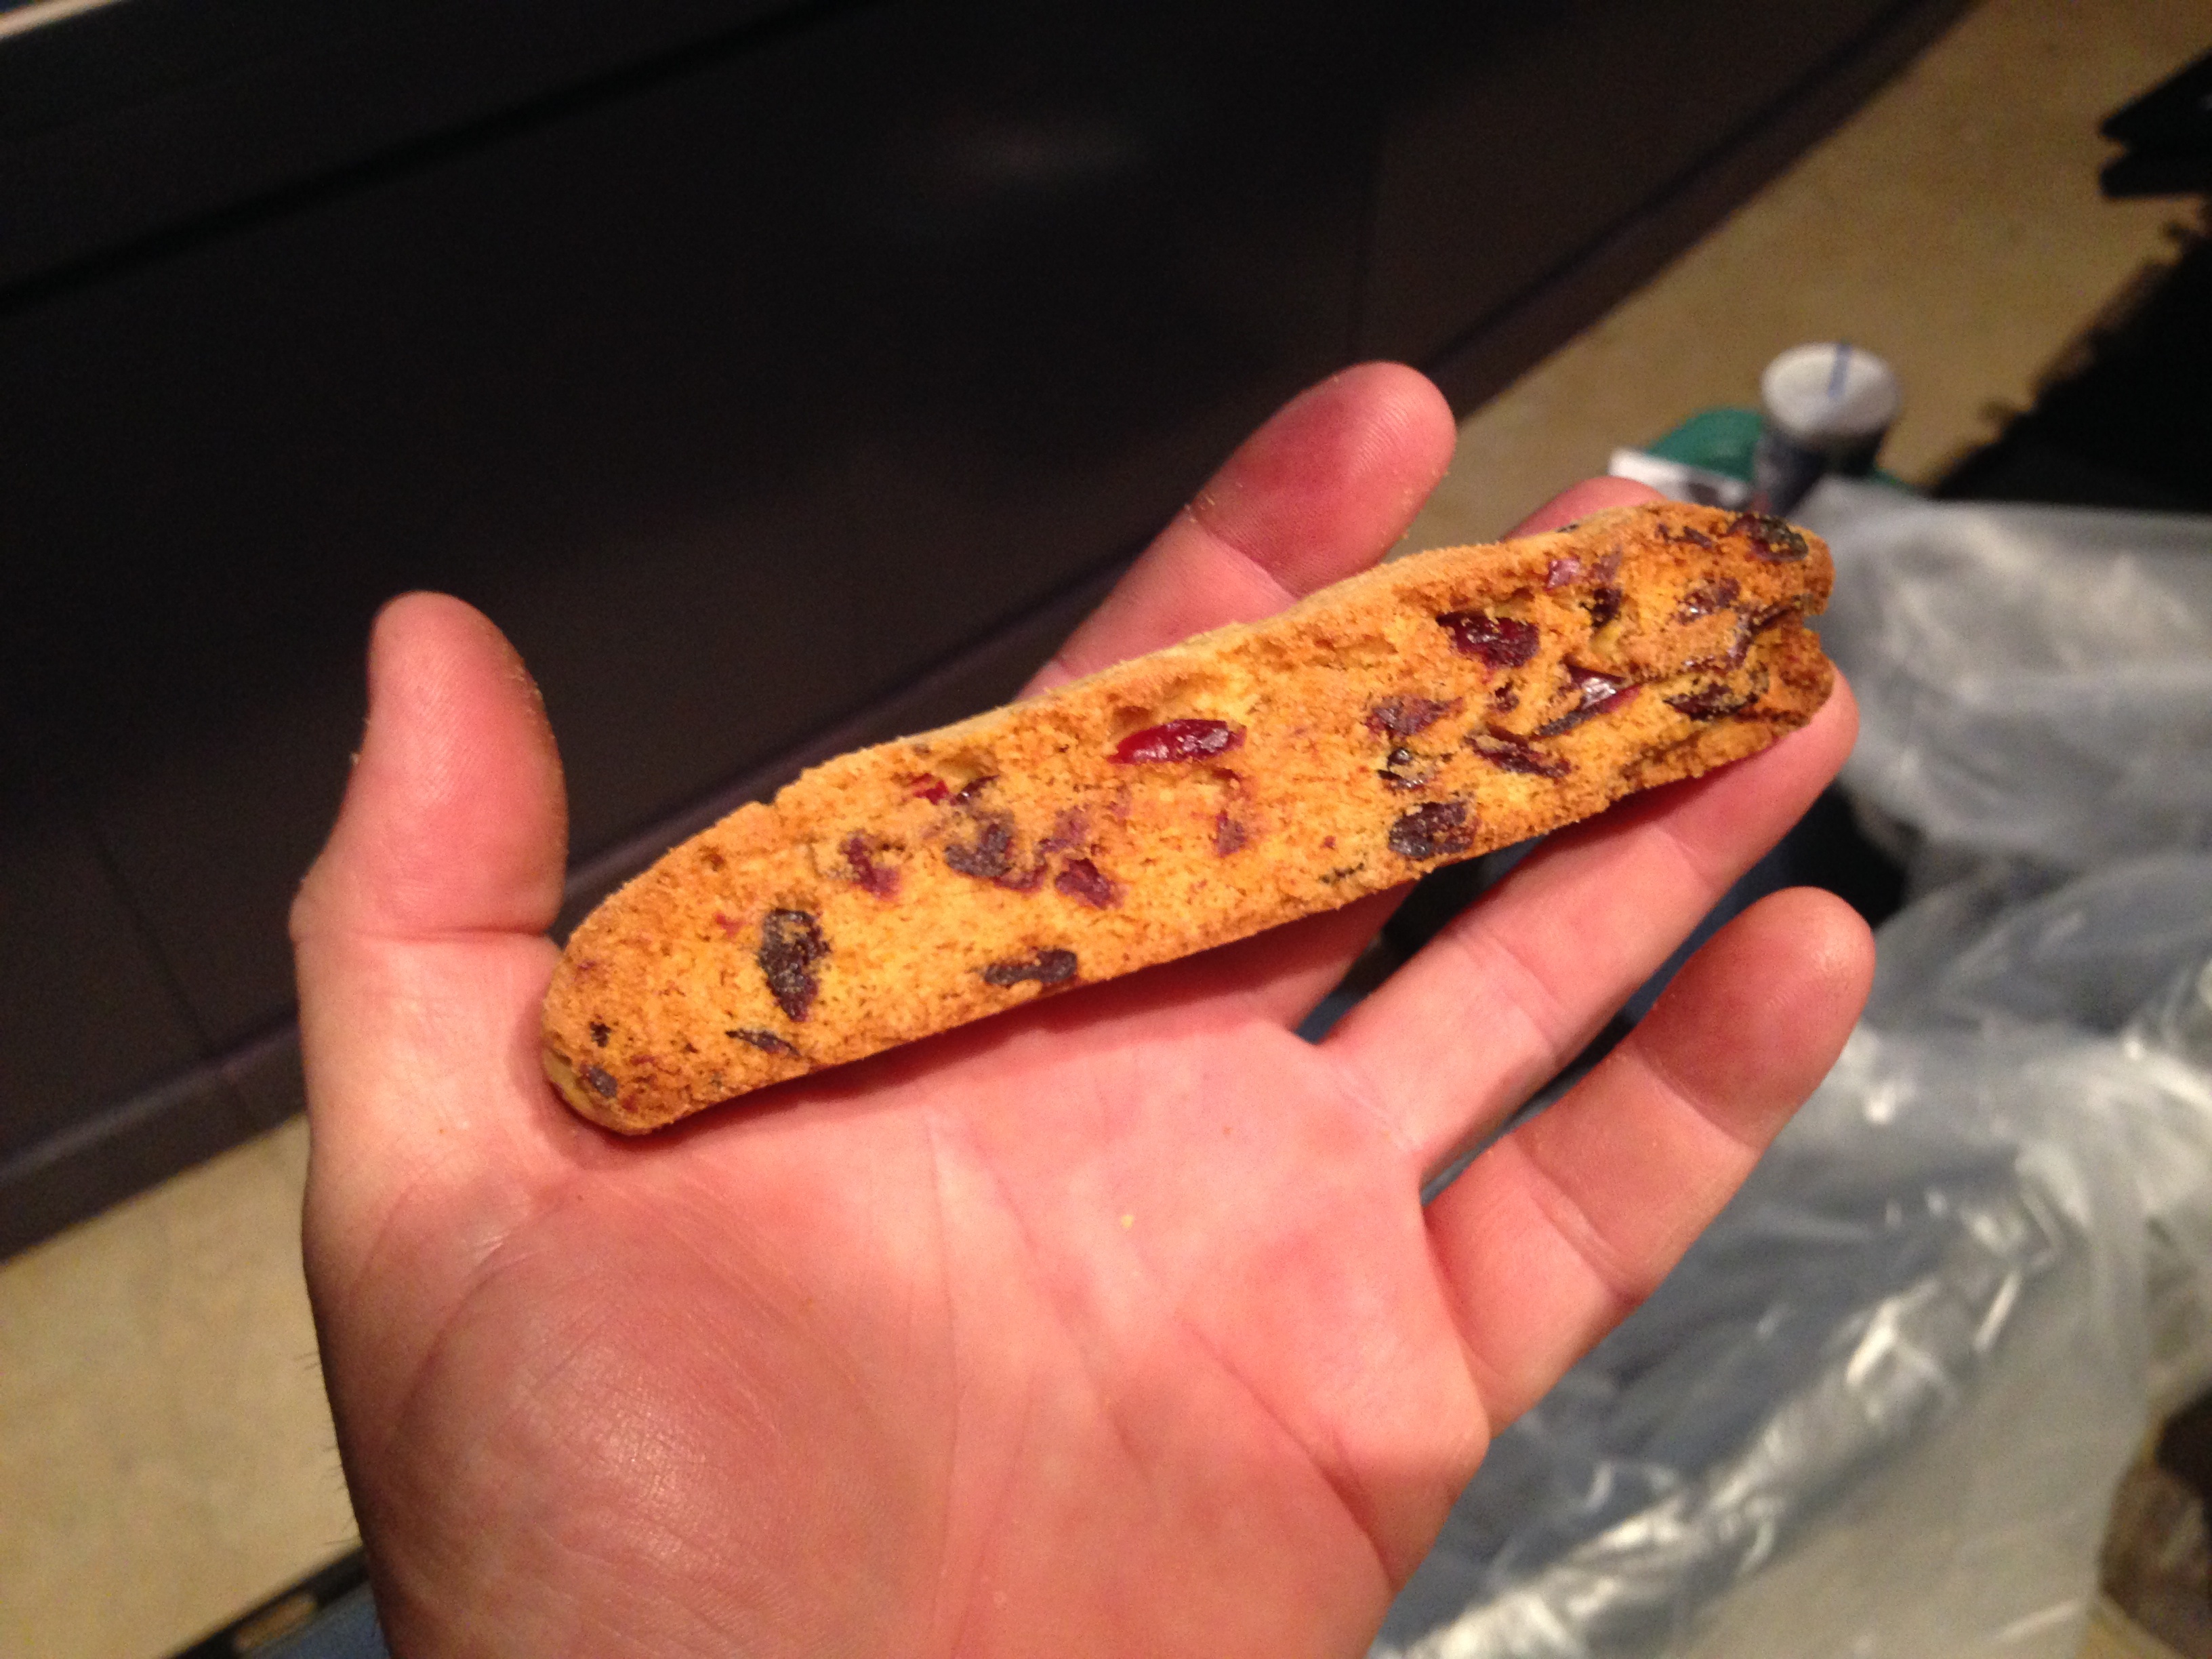
dish, meal, food, produce, breakfast, baking, cookie, dessert, cuisine, cool image, baked goods, snack food, cookies and crackers